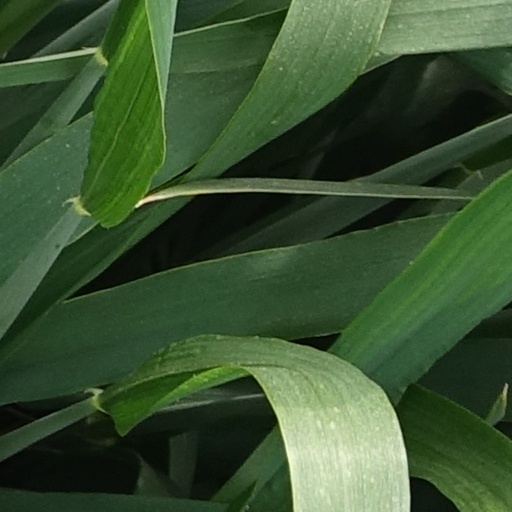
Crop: wheat